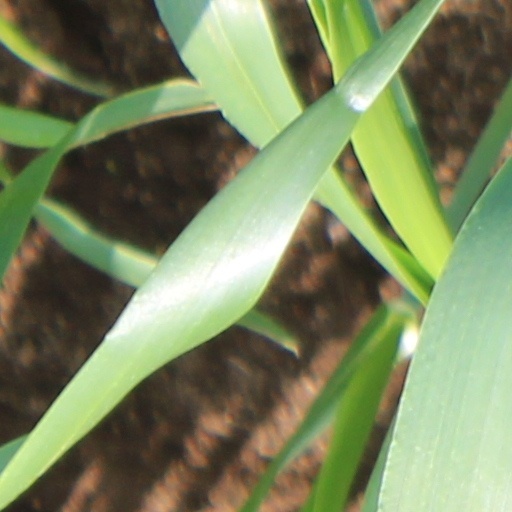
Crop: wheat